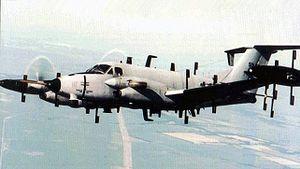
Ceci est la liste des aéronefs qui sont utilisés en 2013 dans les forces armées des États-Unis. La liste est d’abord découpée en fonction des branches de l’armée américaine puis en fonction du type d’appareil. Plusieurs interventions sur l'article n'ont pas tenu compte de la date.
Cet article liste les aéronefs des forces armées des États-Unis. Les prototypes sont généralement préfixés par un « X » et sans nom, tandis que les modèles de pré-série sont généralement précédés d'un « Y ».